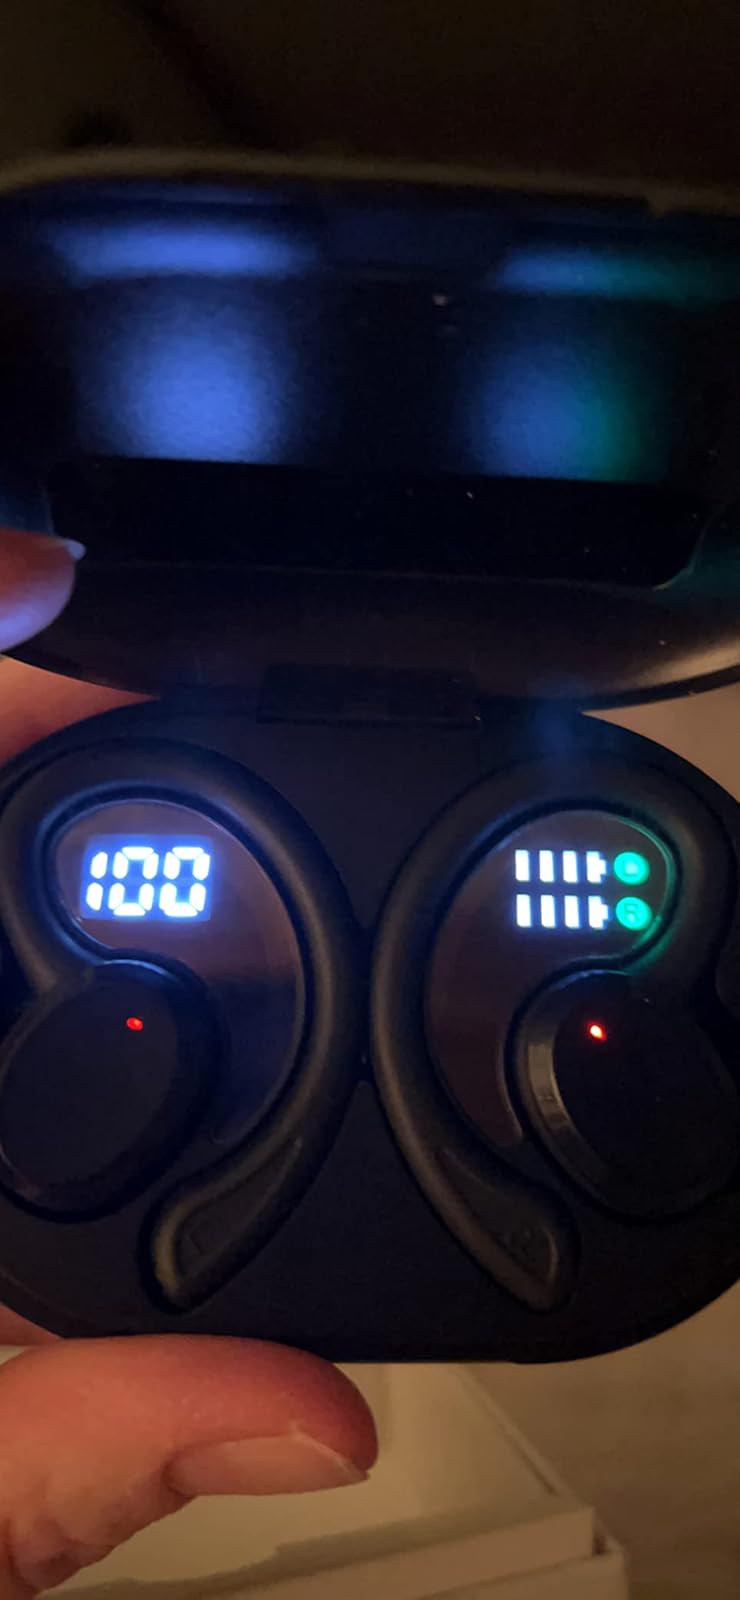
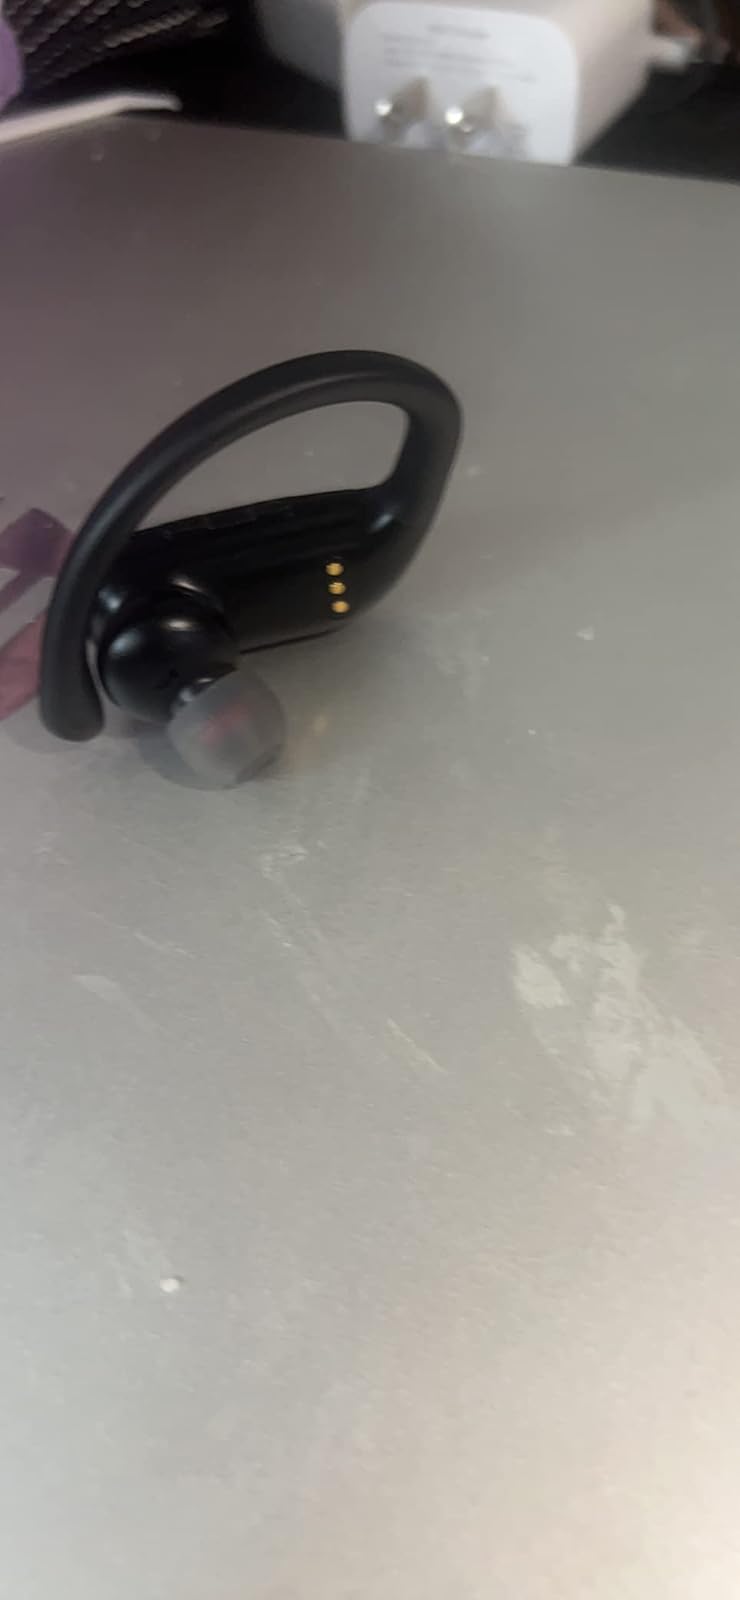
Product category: earbuds
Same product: no